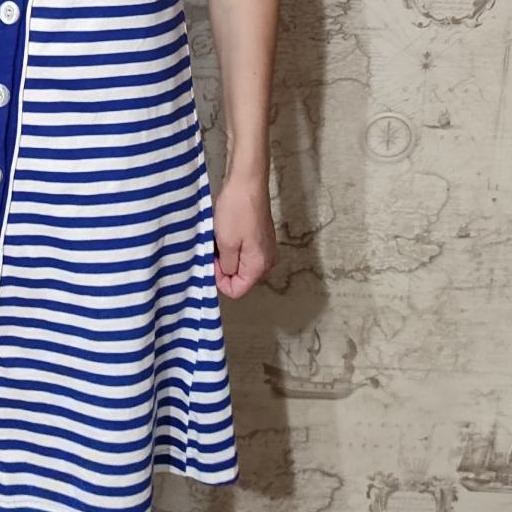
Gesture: no_gesture